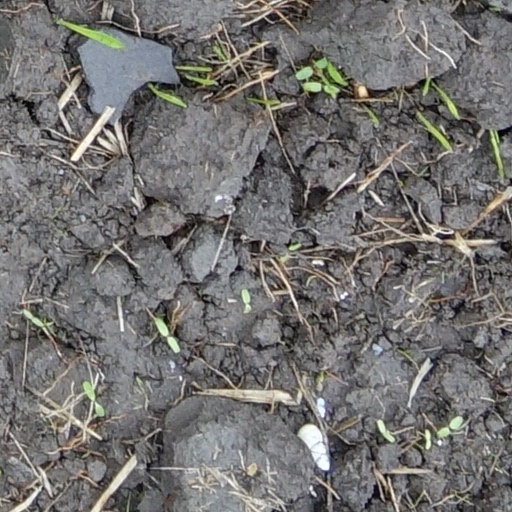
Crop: wheat